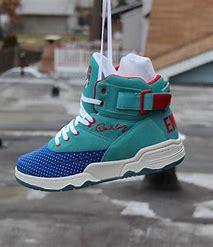
Brand: Ewing
Model: 33 Hi